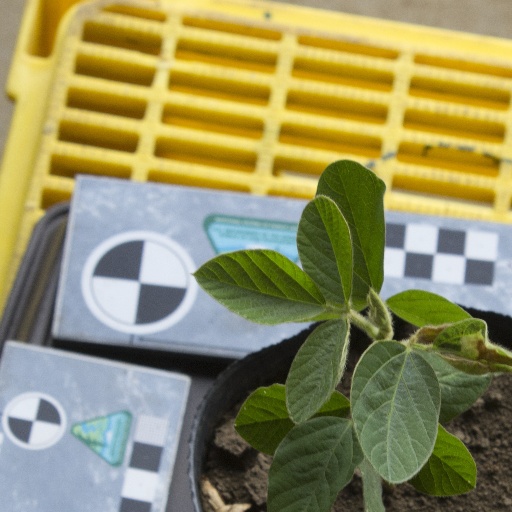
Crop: soybean